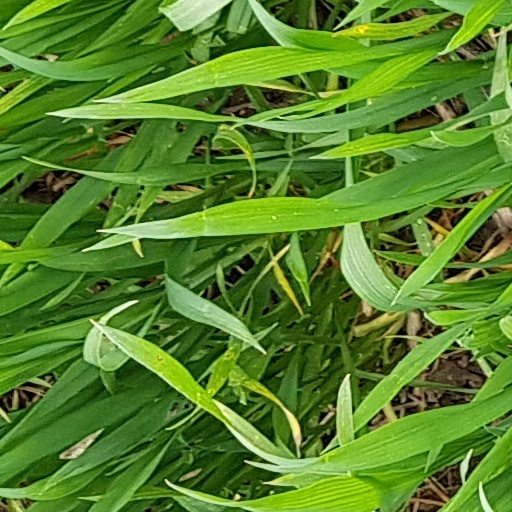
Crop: wheat